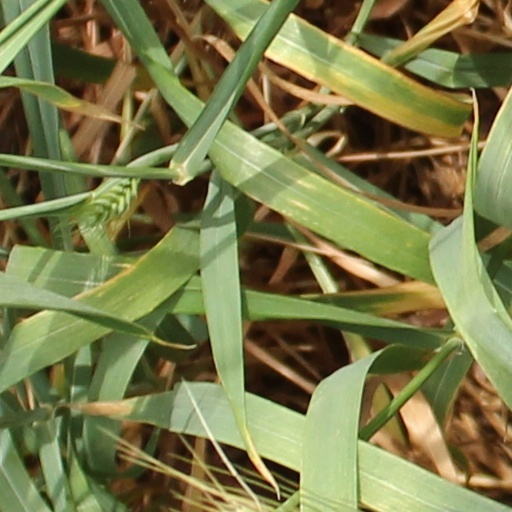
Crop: wheat